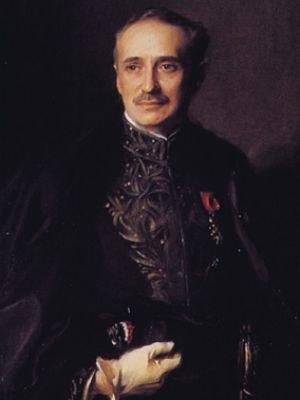
Antoine Auguste Agénor Armand de Gramont, né le 29 septembre 1879 à Paris VIIIᵉ et mort le 2 août 1962 à Mortefontaine, est un gentilhomme français qui fut industriel et scientifique. C'était un ami proche de Marcel Proust.